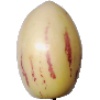
Label: Pepino 1